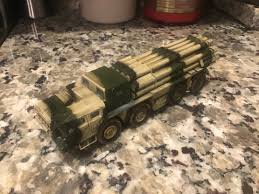
Label: Self Propelled Artillery